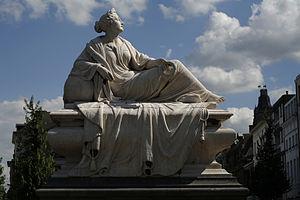
monument
Guillaume Geefs, né à Borgerhout le 10 septembre 1805 et mort à Schaerbeek le 19 janvier 1883, est un sculpteur belge.